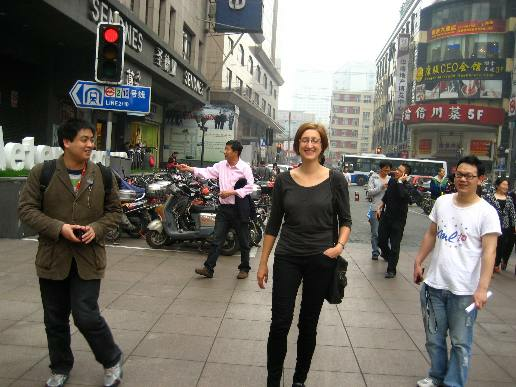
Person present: Yes